Natalya Osadcha-Yanata

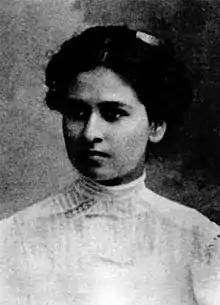
Natalya Tikhonovna Osadcha-Yanata

Natalia Tykhonivna Osadcha-Yanata (May 19, 1891, Kherson – April 9, 1982, New York) was a Ukrainian botanist and folklorist noted for studying the medicinal plants of Ukraine and publishing some of her works in English. She was married to Ukrainian botanist Alexander Yanata.